Astley and Tyldesley Collieries

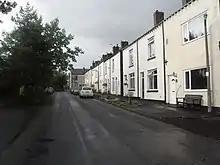
Lord Street, Gin Pit village

Gin Pit Colliery was isolated from both Astley and Tyldesley centres. The company built the terraced houses of Gin Pit village to accommodate the workers. Some of the workforce had migrated from Staffordshire. The village streets, Peace Street, Maden Street and Lord Street, are named from former company directors as were the colliery locomotives. The first houses were built around 1874 and more added by 1909. The Astley and Tyldesley Miners' Welfare Club was built by the Miners Union and remains in the village as a social and sports club.